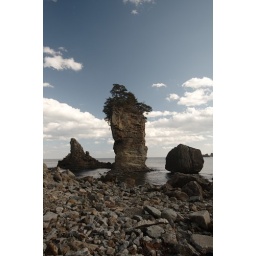
The rock in the middle of the water is another local landmark.